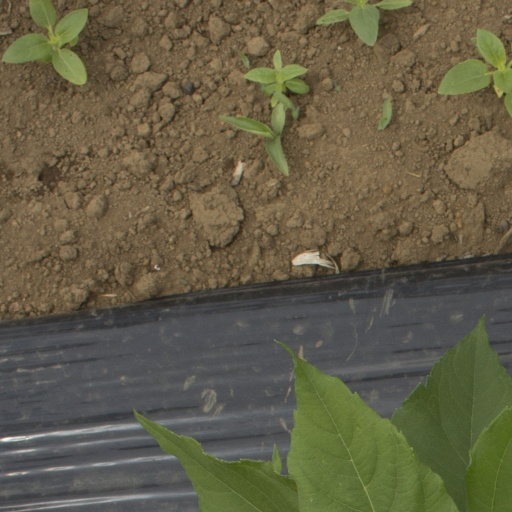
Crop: Jerusalem artichoke